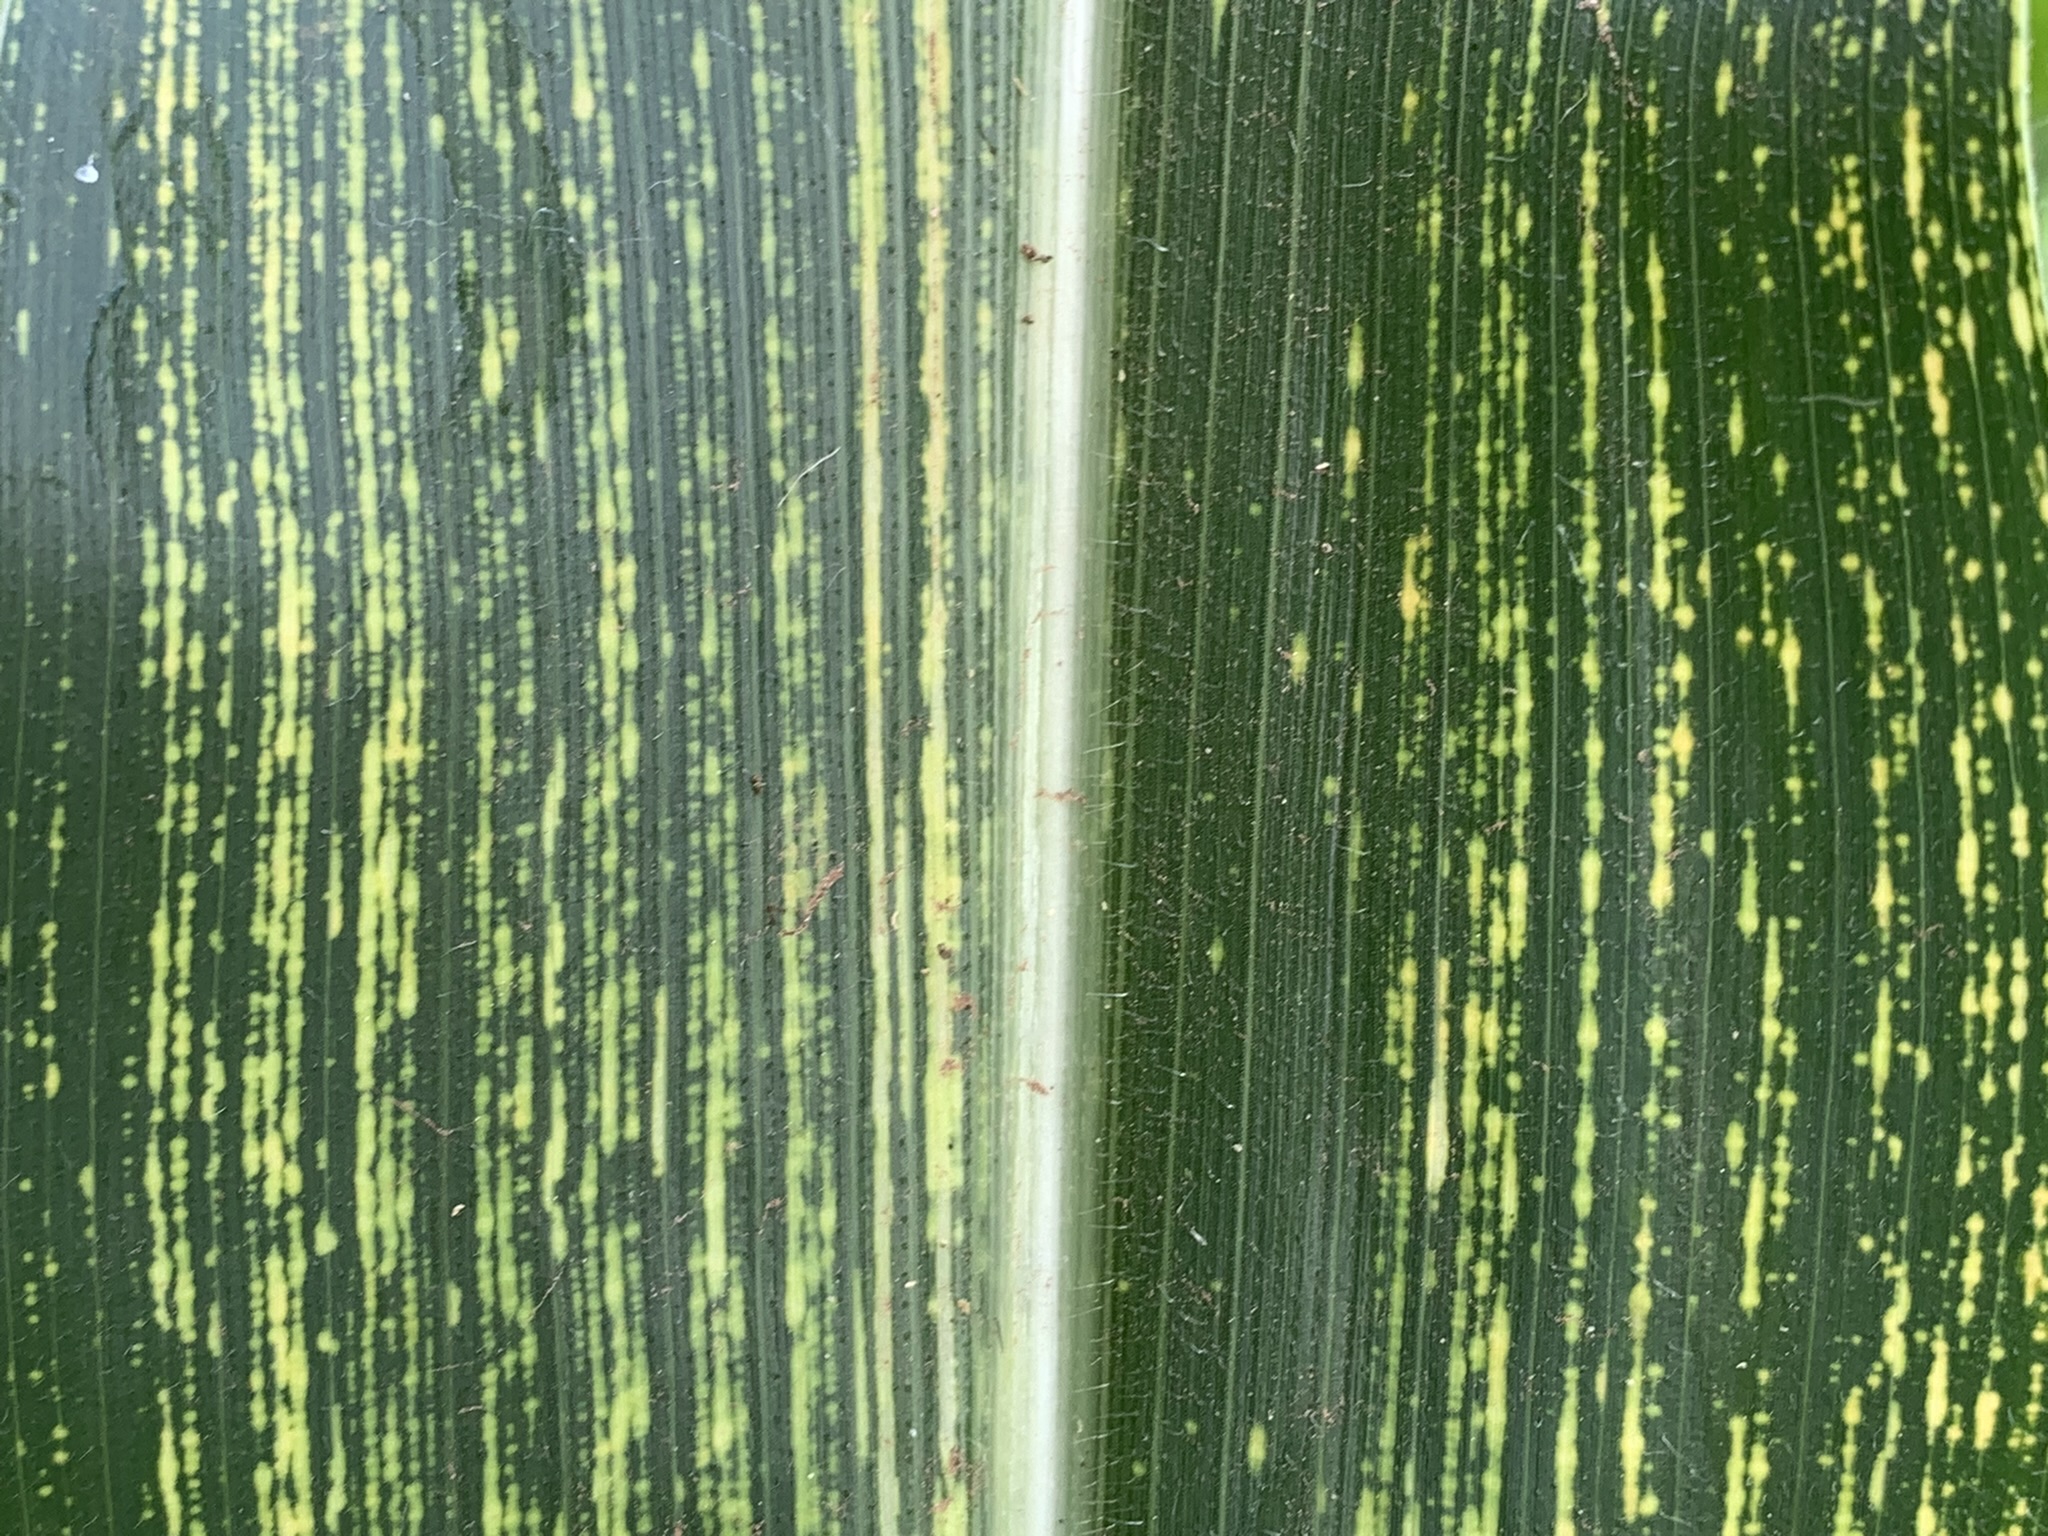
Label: MSV